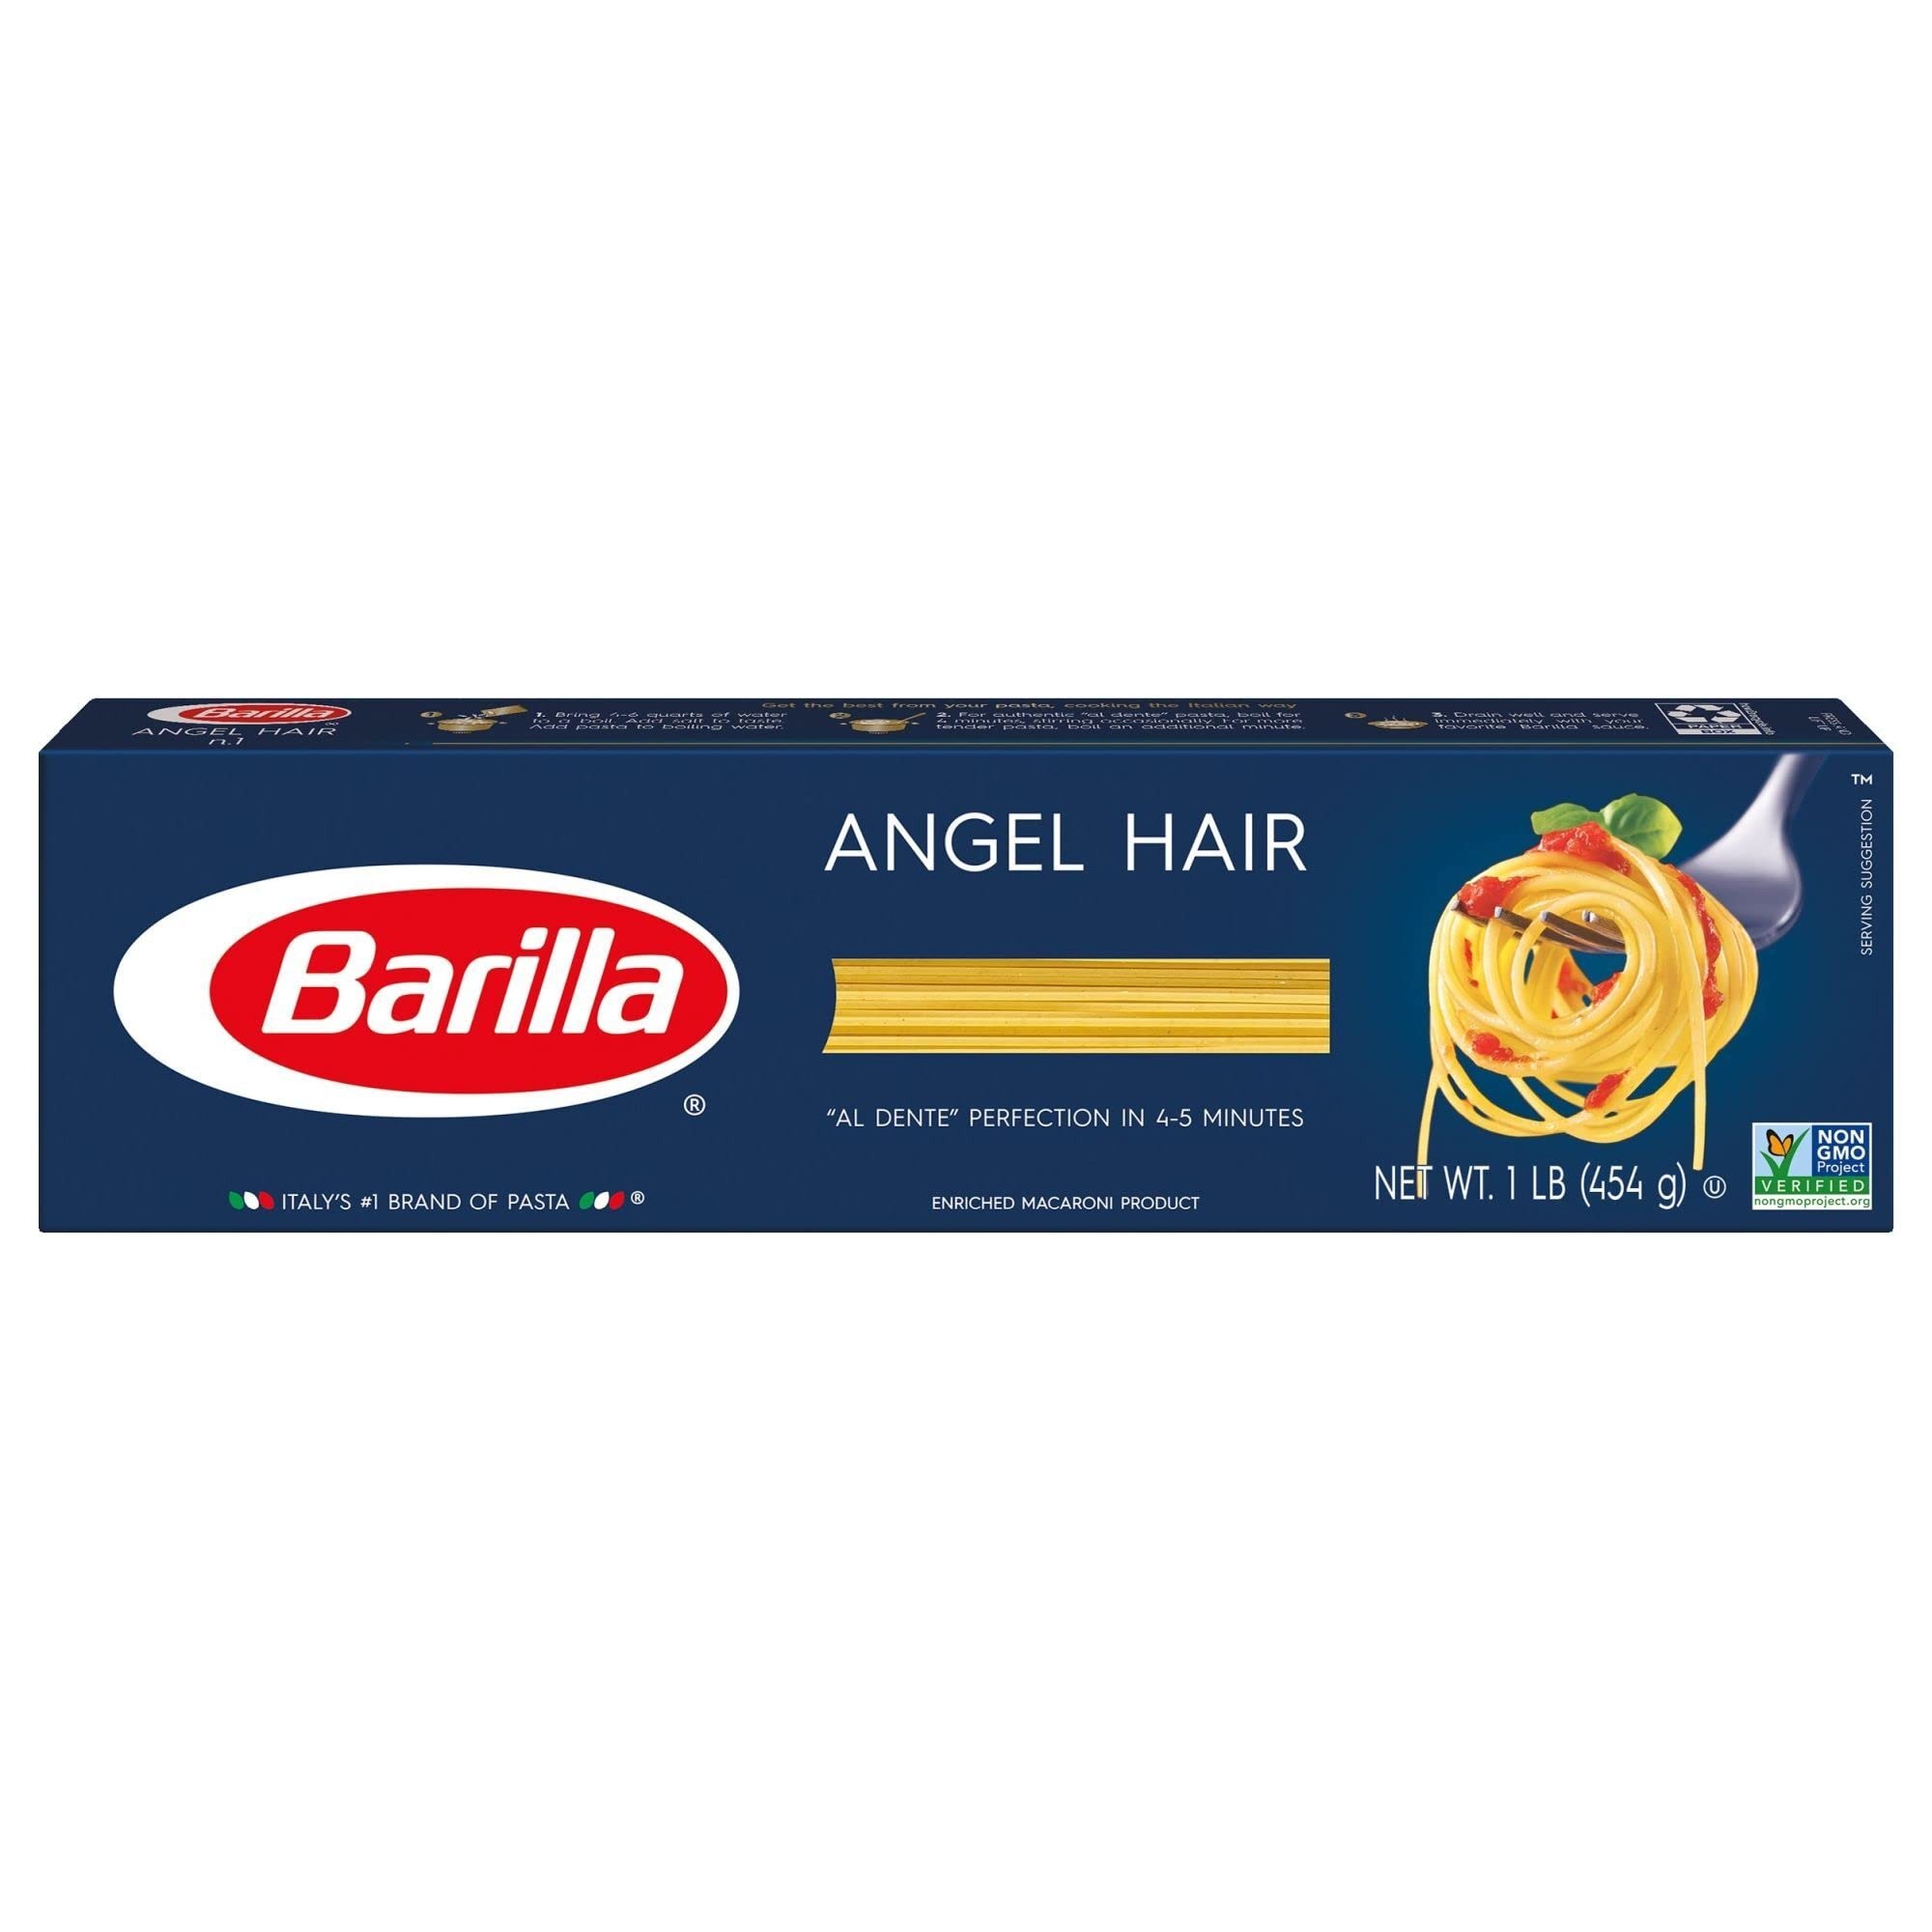
Item Name: Barilla Angel Hair - 16 oz
Bullet Point 1: Italy's #1 pasta
Bullet Point 2: "al dente" perfection in 4-5 minutes
Bullet Point 3: Kosher
Product Description: Barilla Pasta Angel Hair
Value: 16.0
Unit: Ounce

Price: 2